Robert Peverell Hichens

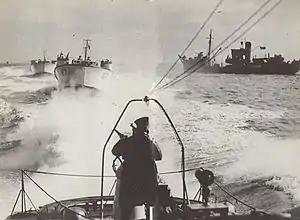
6th MGB Flotilla, Hitch's MGB 64 leading. The aft mounted 20mm Oerlikon position can be easily seen

When Robert Hichens was appointed senior officer in command of the 6th MGB Flotilla from September 1941, he became the first RNVR officer to command a flotilla in the Second World War. Along with the new command came a promotion to lieutenant commander.